J. W. Kelly

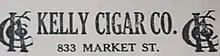

J. W. Kelly began selling cigars, cigarettes, and other tobacco at his first store in Chattanooga; which he set up in 1866. He divided his attention between tobacco, whiskey, and real estate. It was not a stretch to create another separate umbrella. In 1909, facing impending issues with alcohol production, the company branched off Kelly Cigar Company and called their flagship store Kelly Cigar Store. Their original home was at 833 Market Street in downtown Chattanooga. The company moved several times before settling at 1144 Market Street in 1927.